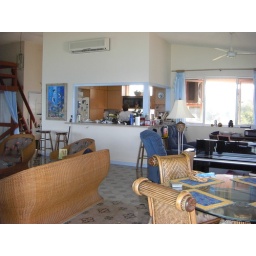
Looking into the house from the balcony, kitchen in background.